Edward Gierek

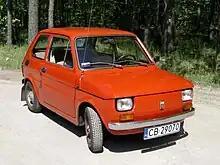
1973 Polish Fiat 126p, nicknamed "maluch" (tiny)

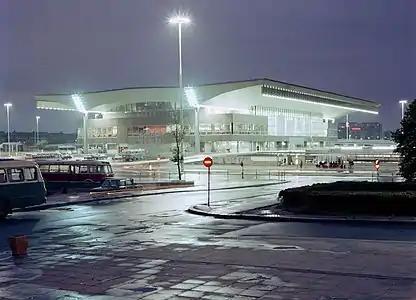
Edward Gierek personally made the official opening of the new Warszawa Centralna railway station on 5 December 1975.

The standard of living increased markedly in Poland in the first half of the 1970s, and for a time Gierek was hailed as a miracle worker. Poles, to an unprecedented degree, were able to purchase desired consumer items such as compact cars, travel to the West rather freely, and even a solution to the intractable housing supply problem seemed to be on the horizon. Decades later many remembered the period as the most prosperous in their lives. The economy, however, began to falter during the 1973 oil crisis, and by 1976 price increases became necessary. The June 1976 protests were forcibly suppressed, but the planned price increases were canceled. The greatest accumulation of foreign debt occurred in the late 1970s, as the regime struggled to counter the effects of the crisis.